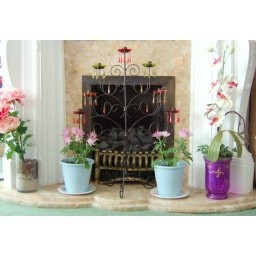
The candle tree (gift from my mum) has finally found a permanent place in front of my living room fireplace.